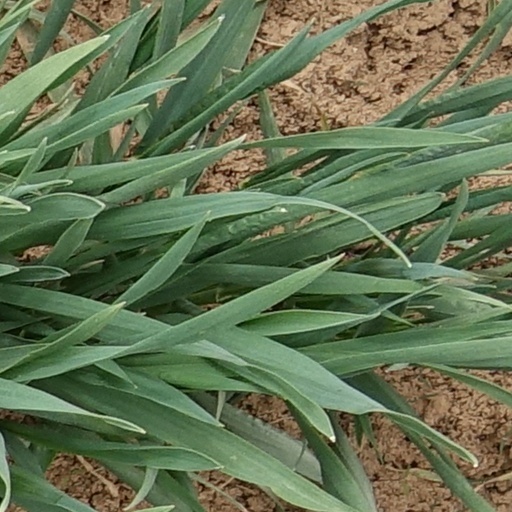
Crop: wheat